Precipice (Battlestar Galactica)

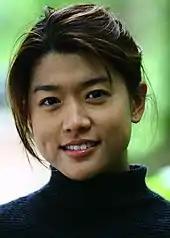
The producers decided to have one of the Sharon models, portrayed by Grace Park "(pictured)", who was imprisoned onboard "Galactica" for the majority of the second season, to be released and became part of the crew.

Since the previous episode "Occupation" focused on the resistance, writer Ronald D. Moore wanted the second part to focus more on Jammer's role within the NCP, as he wanted to personalize somebody working for the police force. He also wanted to make Tigh know he's wrong with launching suicide bombers, but has to do so if he believes doing so will defeat the Cylons. This is also Tigh's principal trait and role in the series. Moore stated "why is Colonel Tigh on Galactica? Why does Adama keep him around? Because when the chips are down, and they are way down, baby, in this situation, when you are in a foxhole, who do you want next to you? You want Colonel Tigh 'cause he is gonna get your ass out of there." The scene where Baltar speaks to an imprisoned Roslin about the suicide bombings was one of Moore's favourite scenes, as he wanted the audience to be unsure who to "root for," since Baltar is the biggest Cylon collaborator among the humans, but Roslin seemingly supports the bombings.